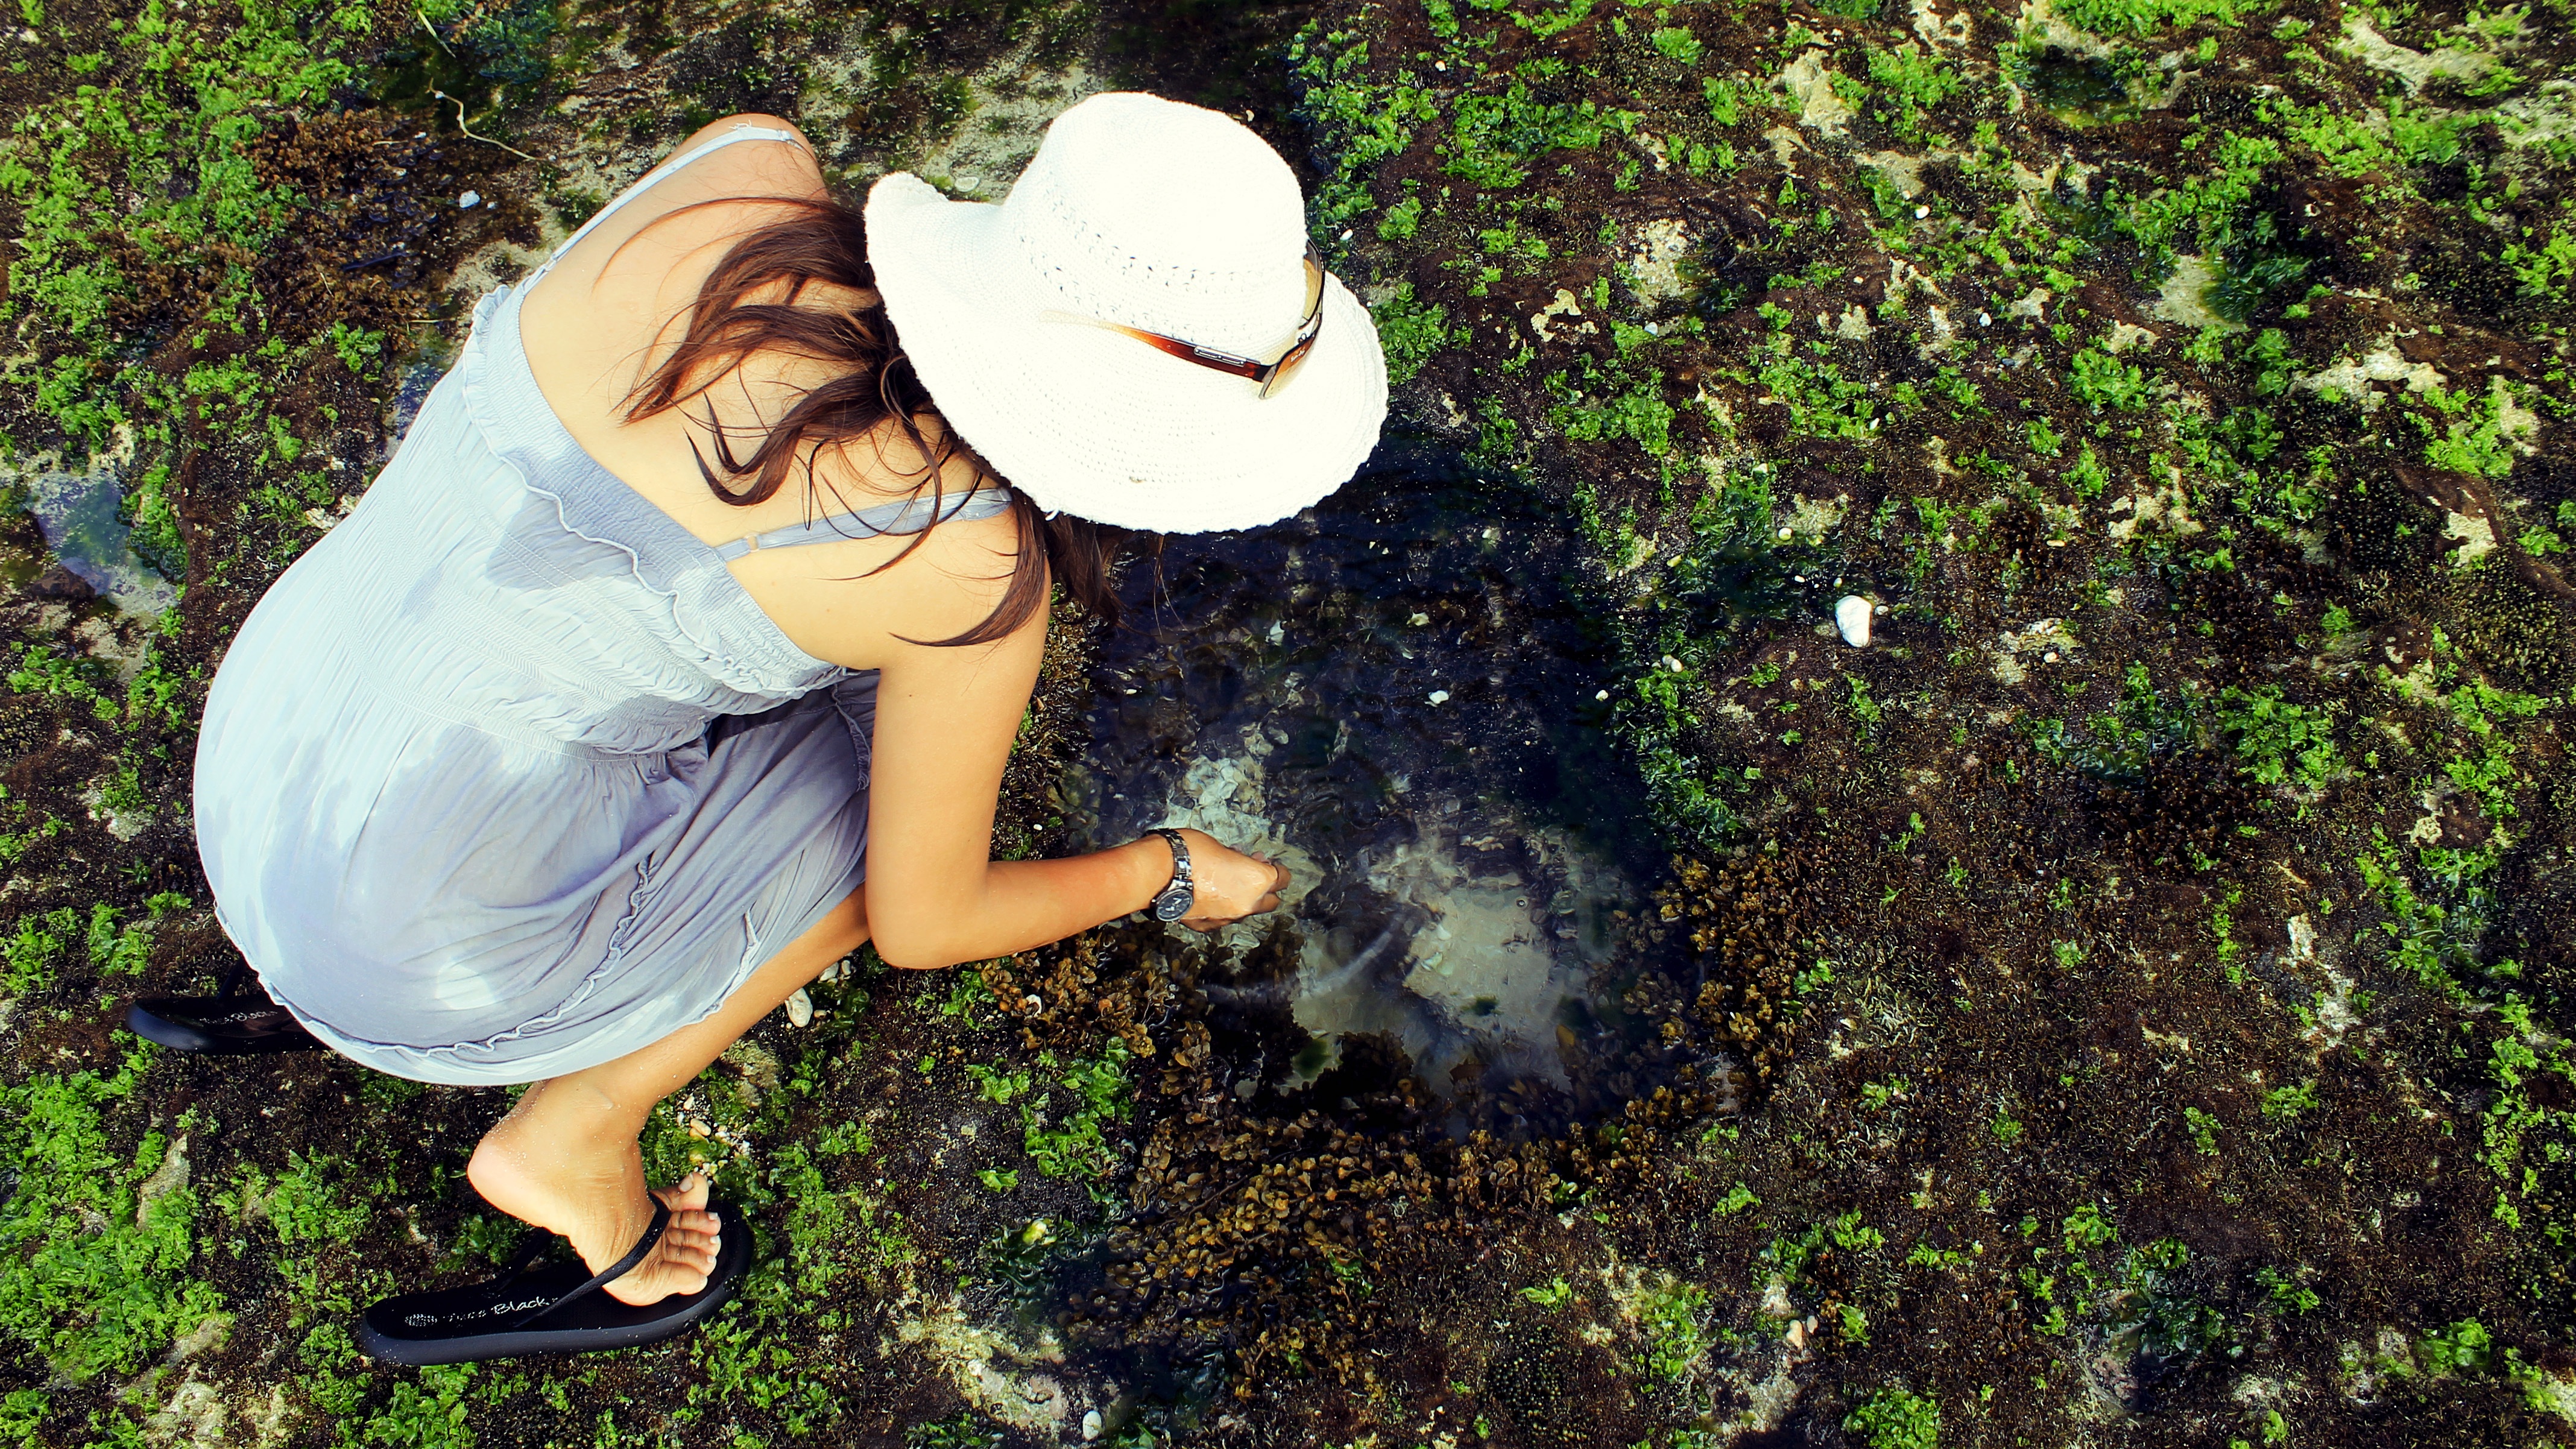
beach, tree, water, nature, forest, grass, outdoor, people, plant, girl, sunlight, leaf, flower, vacation, female, spring, green, autumn, park, child, playing, agriculture, garden, fun, habitat, summer fun